Frank Vandenbroucke (cyclist)

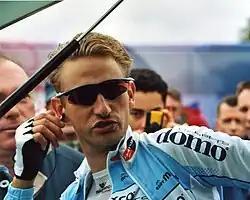
Vandenbroucke at the 2002 Paris–Tours

Frank Vandenbroucke (6 November 1974 – 12 October 2009) was a Belgian professional road racing cyclist. After showing promise in track and field in his adolescence, Vandenbroucke took to cycle racing in the late 1980s and developed into one of the great hopes for Belgian cycling in the 1990s, with a string of victories that included Liège–Bastogne–Liège, Grand Tour stages and Omloop Het Volk. This early success dissipated however in a series of drug problems, rows with teams and suicide attempts. Despite repeated attempts to continue his career with a string of different teams from 2000 to 2008, Vandenbroucke's drug use and unpredictability eventually led to his estrangement from the cycling world. Although Vandenbroucke claimed in an interview in 2009 to have recovered his mental health, he died of a pulmonary embolism in October 2009 at the age of 34.